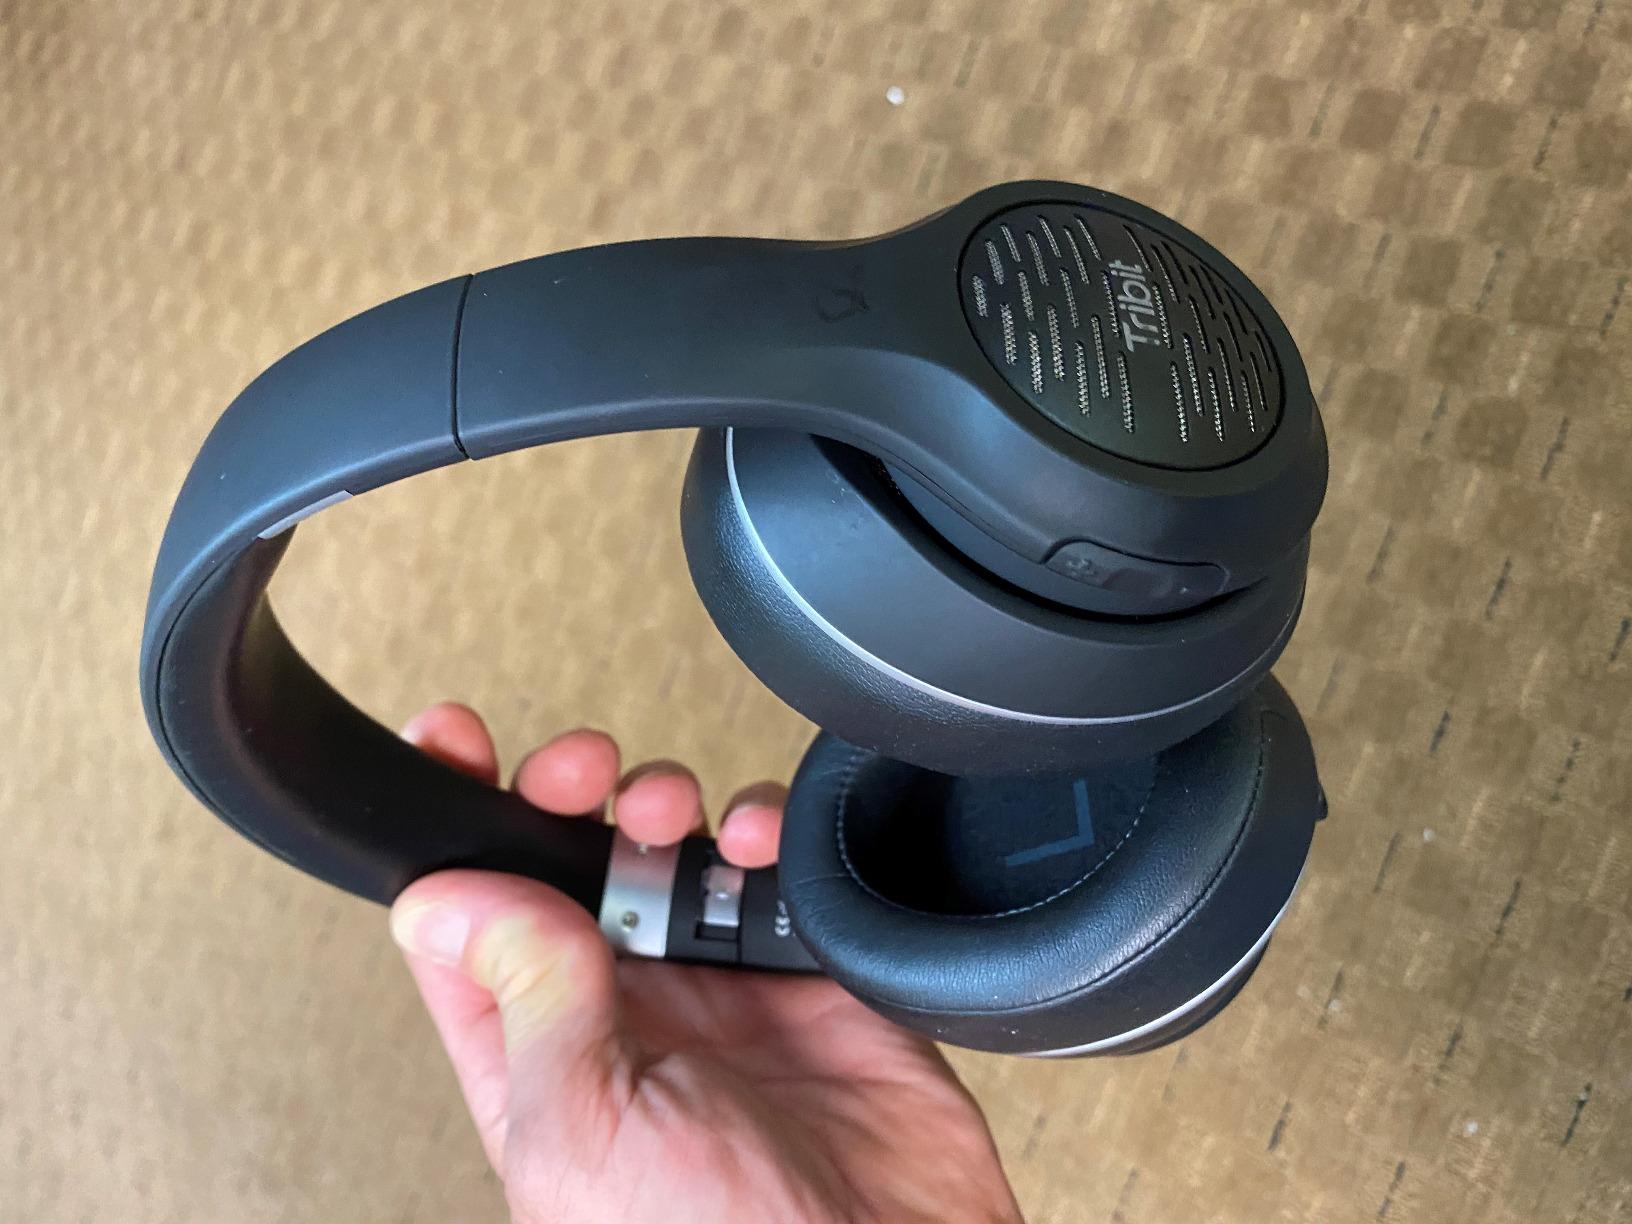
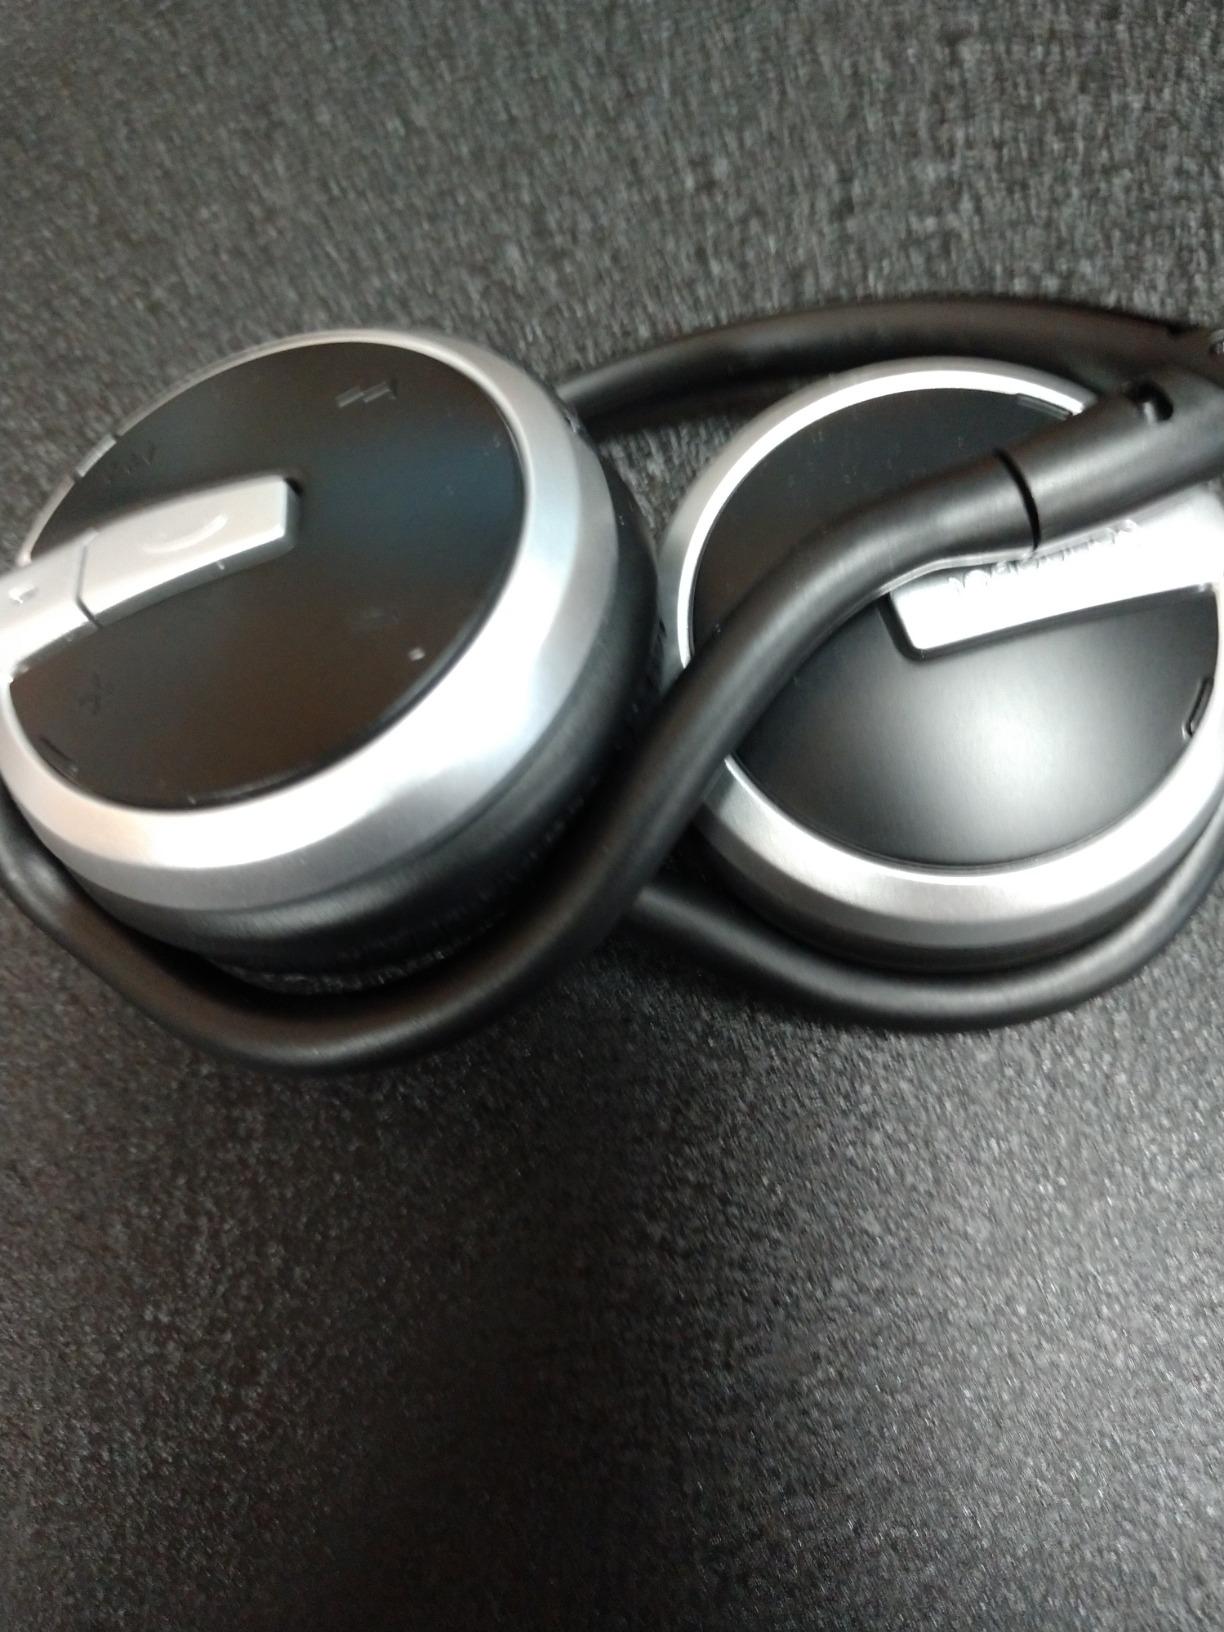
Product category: headphones
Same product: no